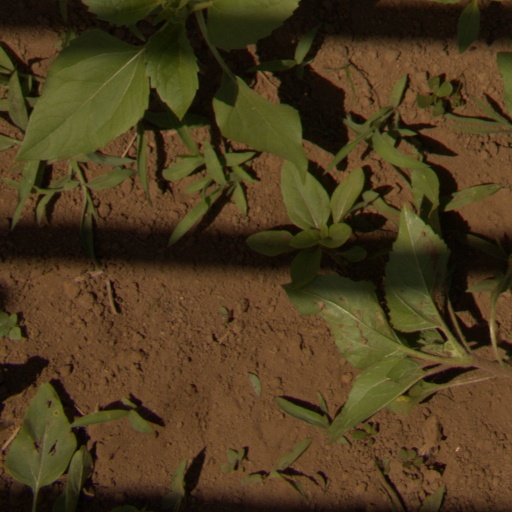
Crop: Jerusalem artichoke